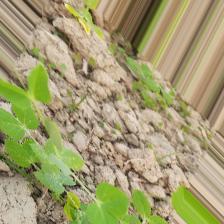
Label: Powdery Mildew